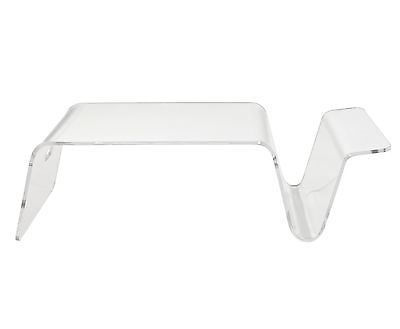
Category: table